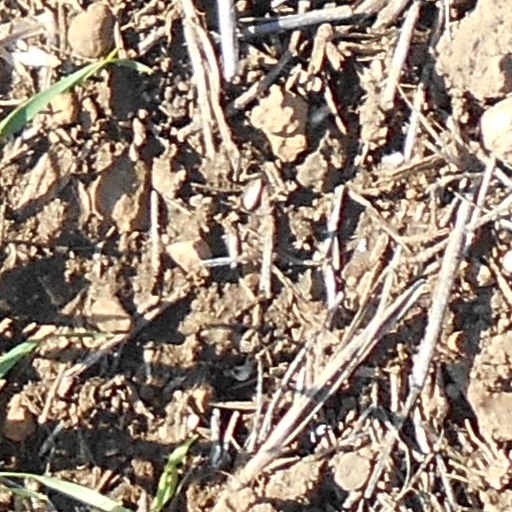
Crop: wheat